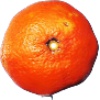
Label: Clementine 1